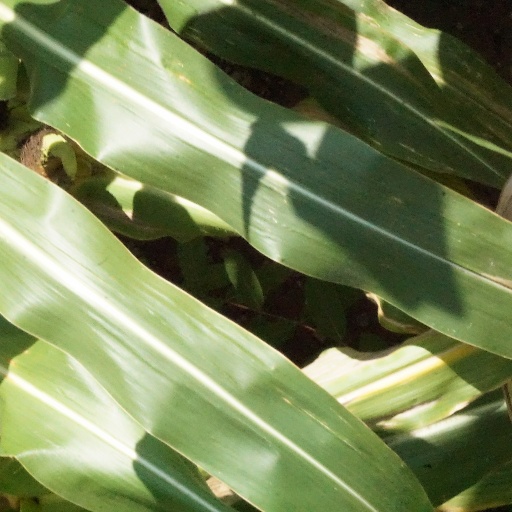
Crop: maize; corn